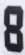
Number: 8